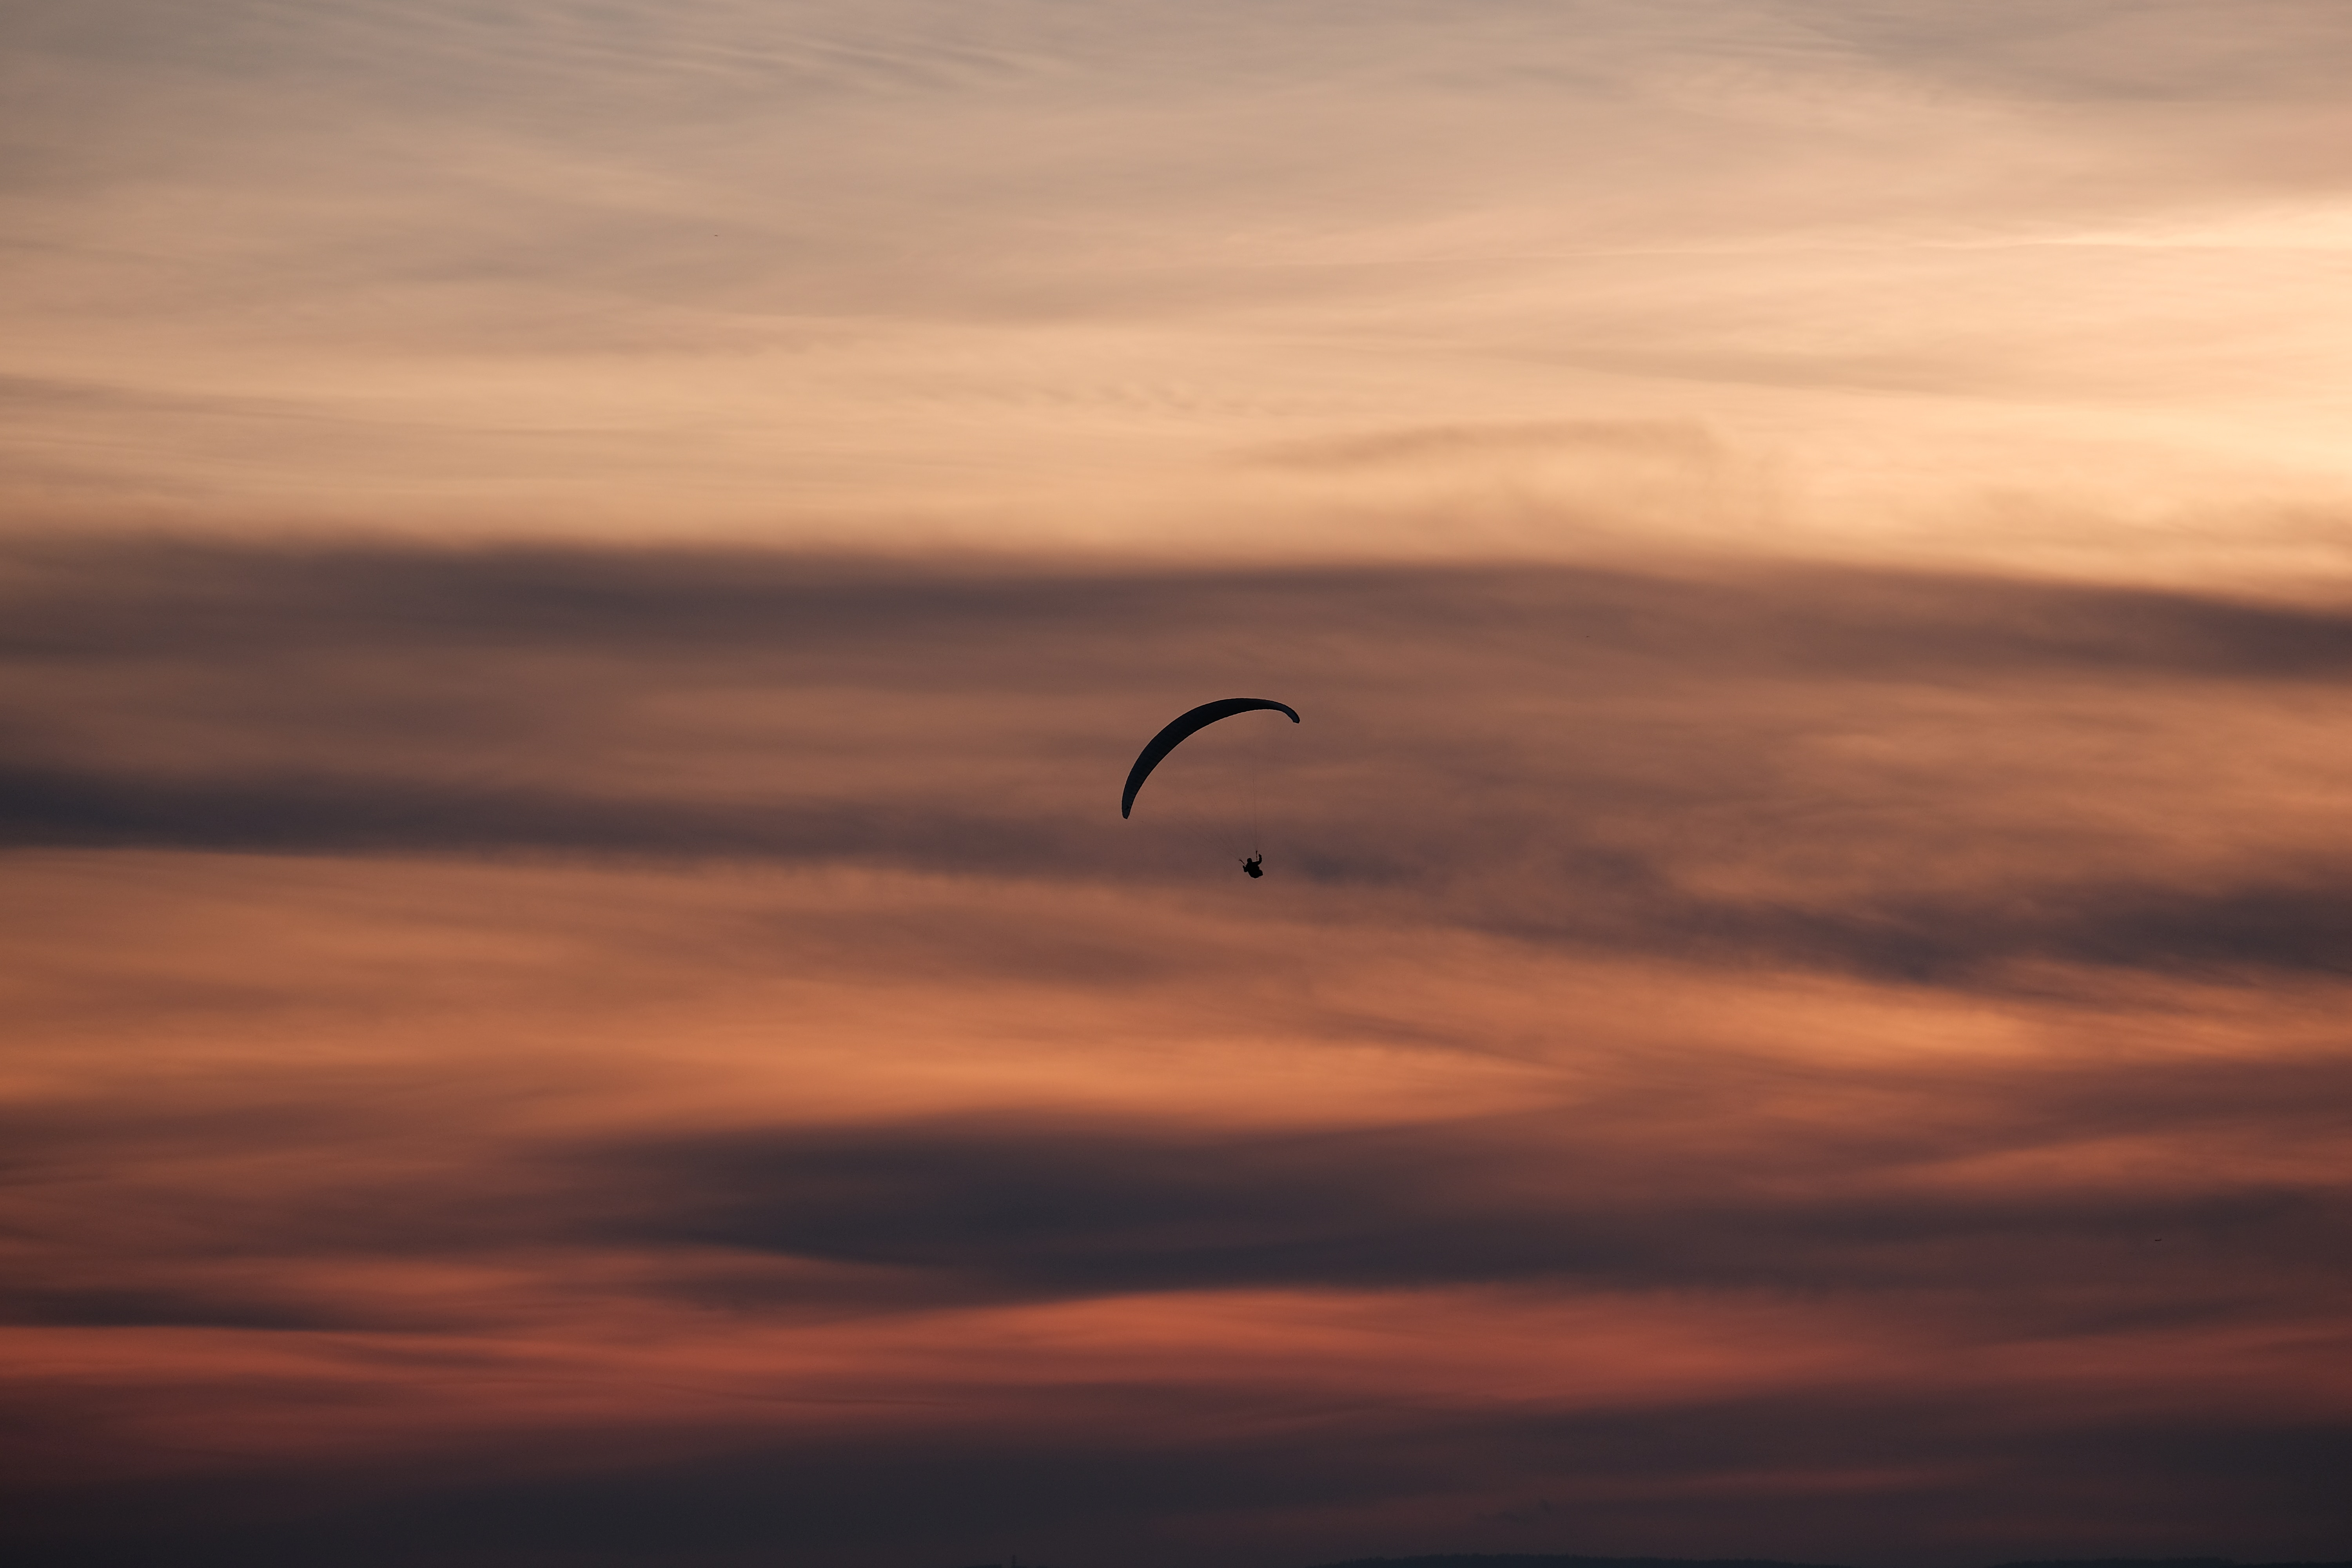
sea, horizon, wing, cloud, sky, sun, sunrise, sunset, morning, dawn, dusk, evening, flight, atmosphere of earth